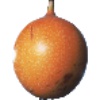
Label: granadilla